The Bengal Club

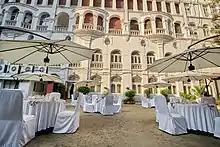
The Bengal Club

The Bengal Club is a social and business club in Kolkata, India. Founded in 1827, the club is the oldest social club in India. When Kolkata was the capital of British India, the club was considered to be the "unofficial headquarters of the Raj". The club is nowadays known for its old-world ambience and patronage among contemporary social and corporate elites, and is among a small number of Indian clubs featured in the elite list of the "Platinum Clubs of the World".